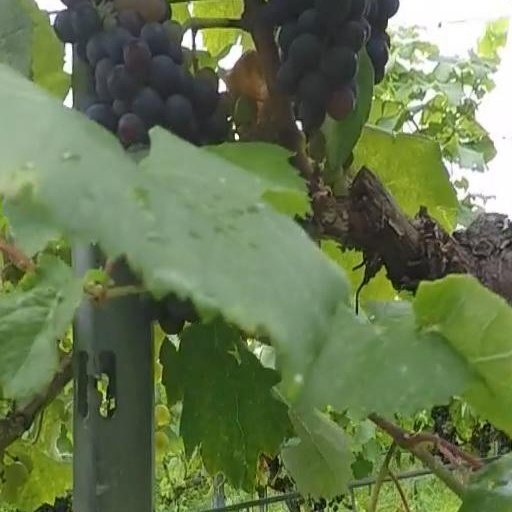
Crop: grape